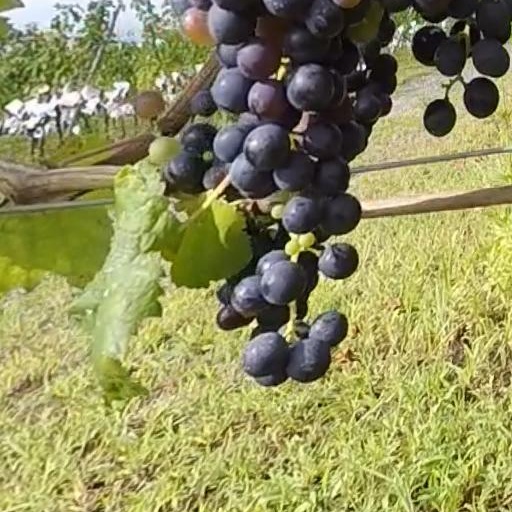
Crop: grape